HAL TEDBF

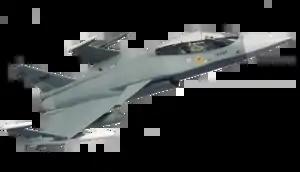
Model of TEDBF as displayed at Aero India 2021

A scaled down model of TEDBF was displayed for the first time in Aero India 2021. The TEDBF is being designed as per the requirements laid down by the Navy for the MRCBF acquisition programme.